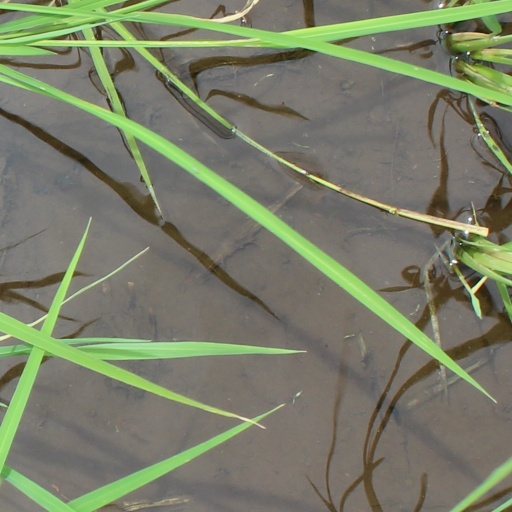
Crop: rice